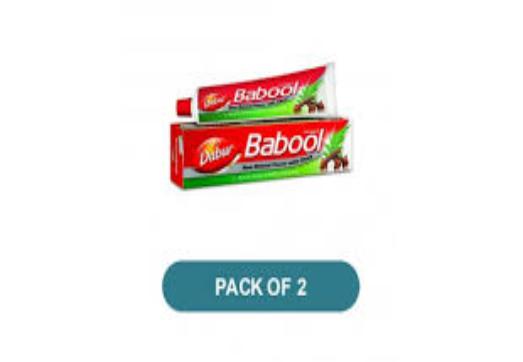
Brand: babool
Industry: Necessities